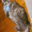
Label: cat